Water dispenser

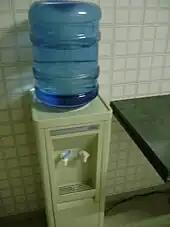
Freestanding water cooler with a bottle

A freestanding design generally involves bottles of water placed spout-down into the dispensing machine.